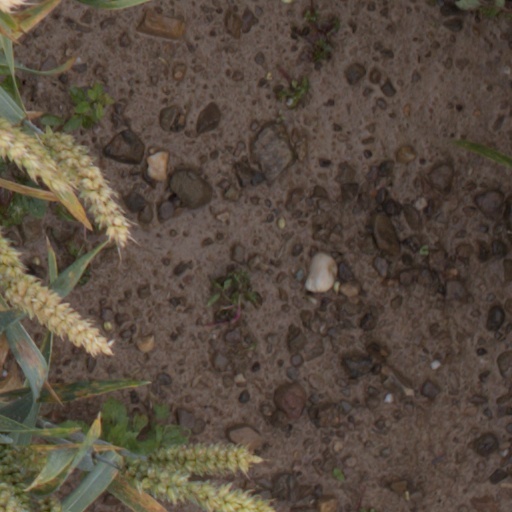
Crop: wheat